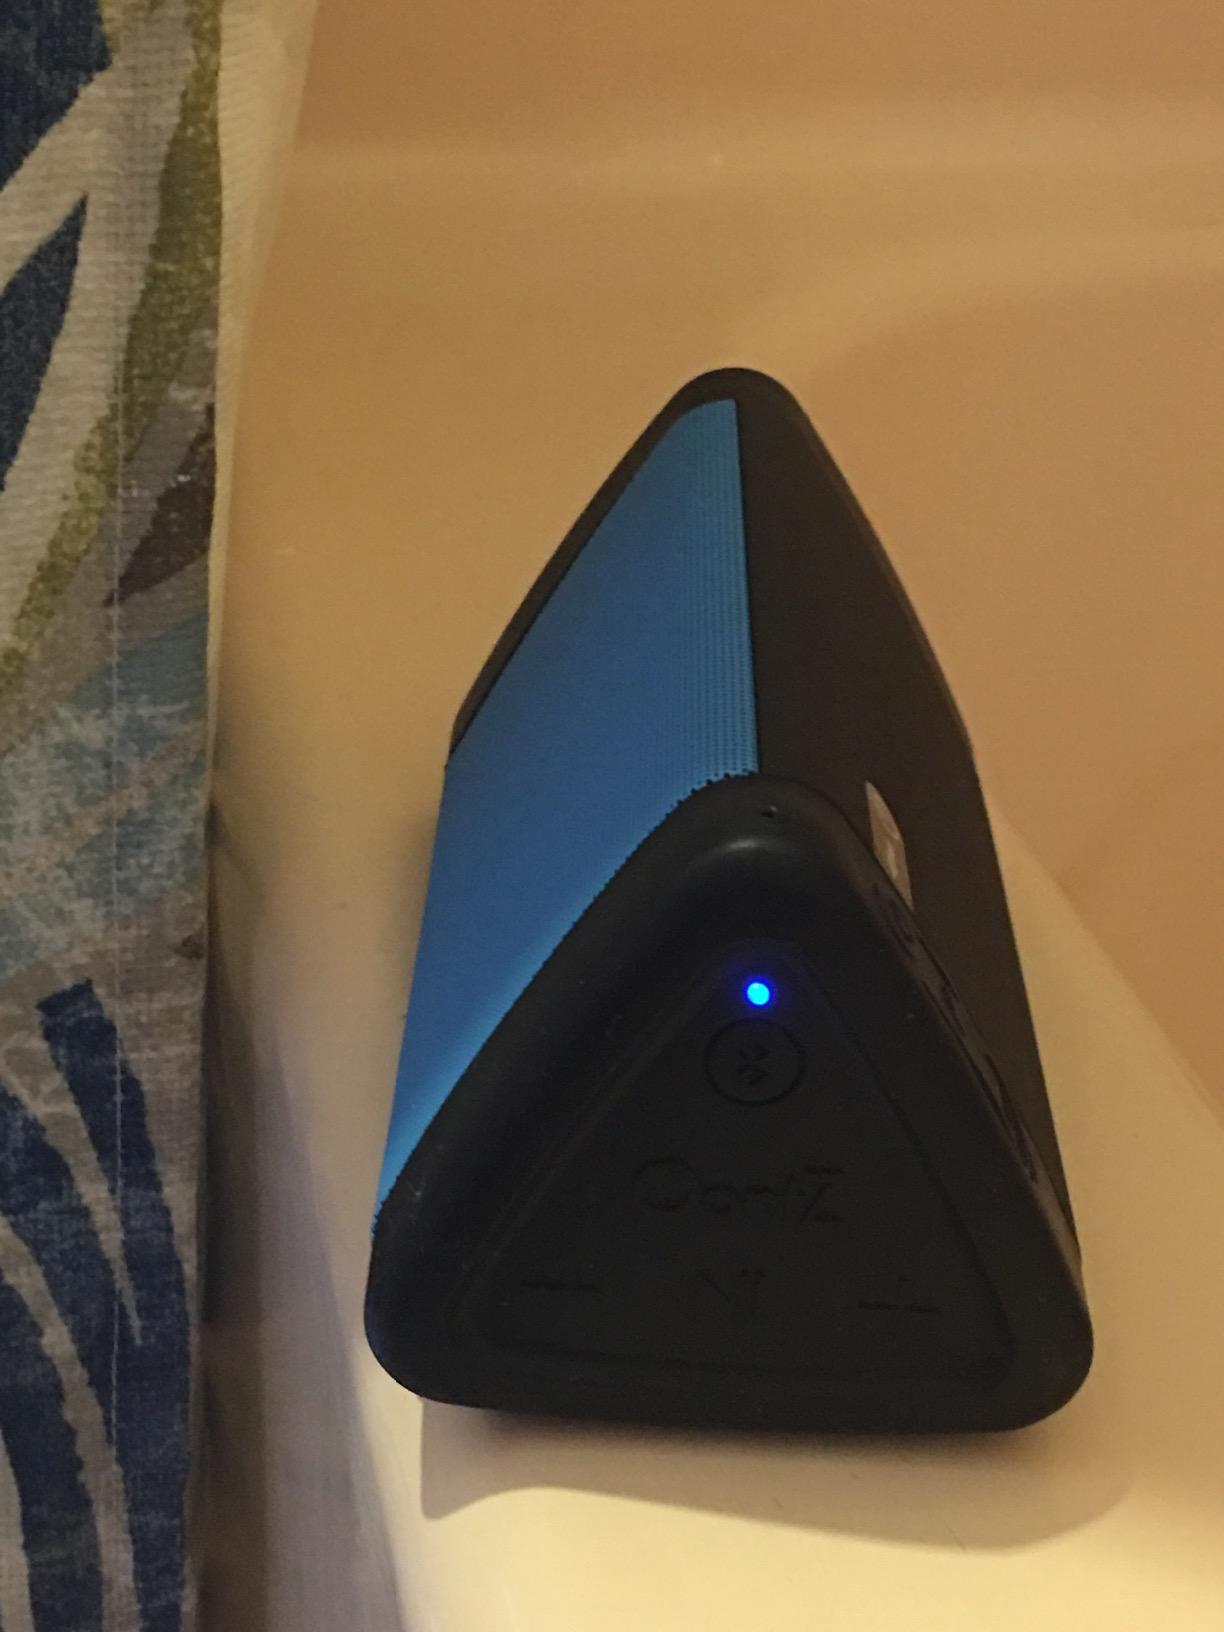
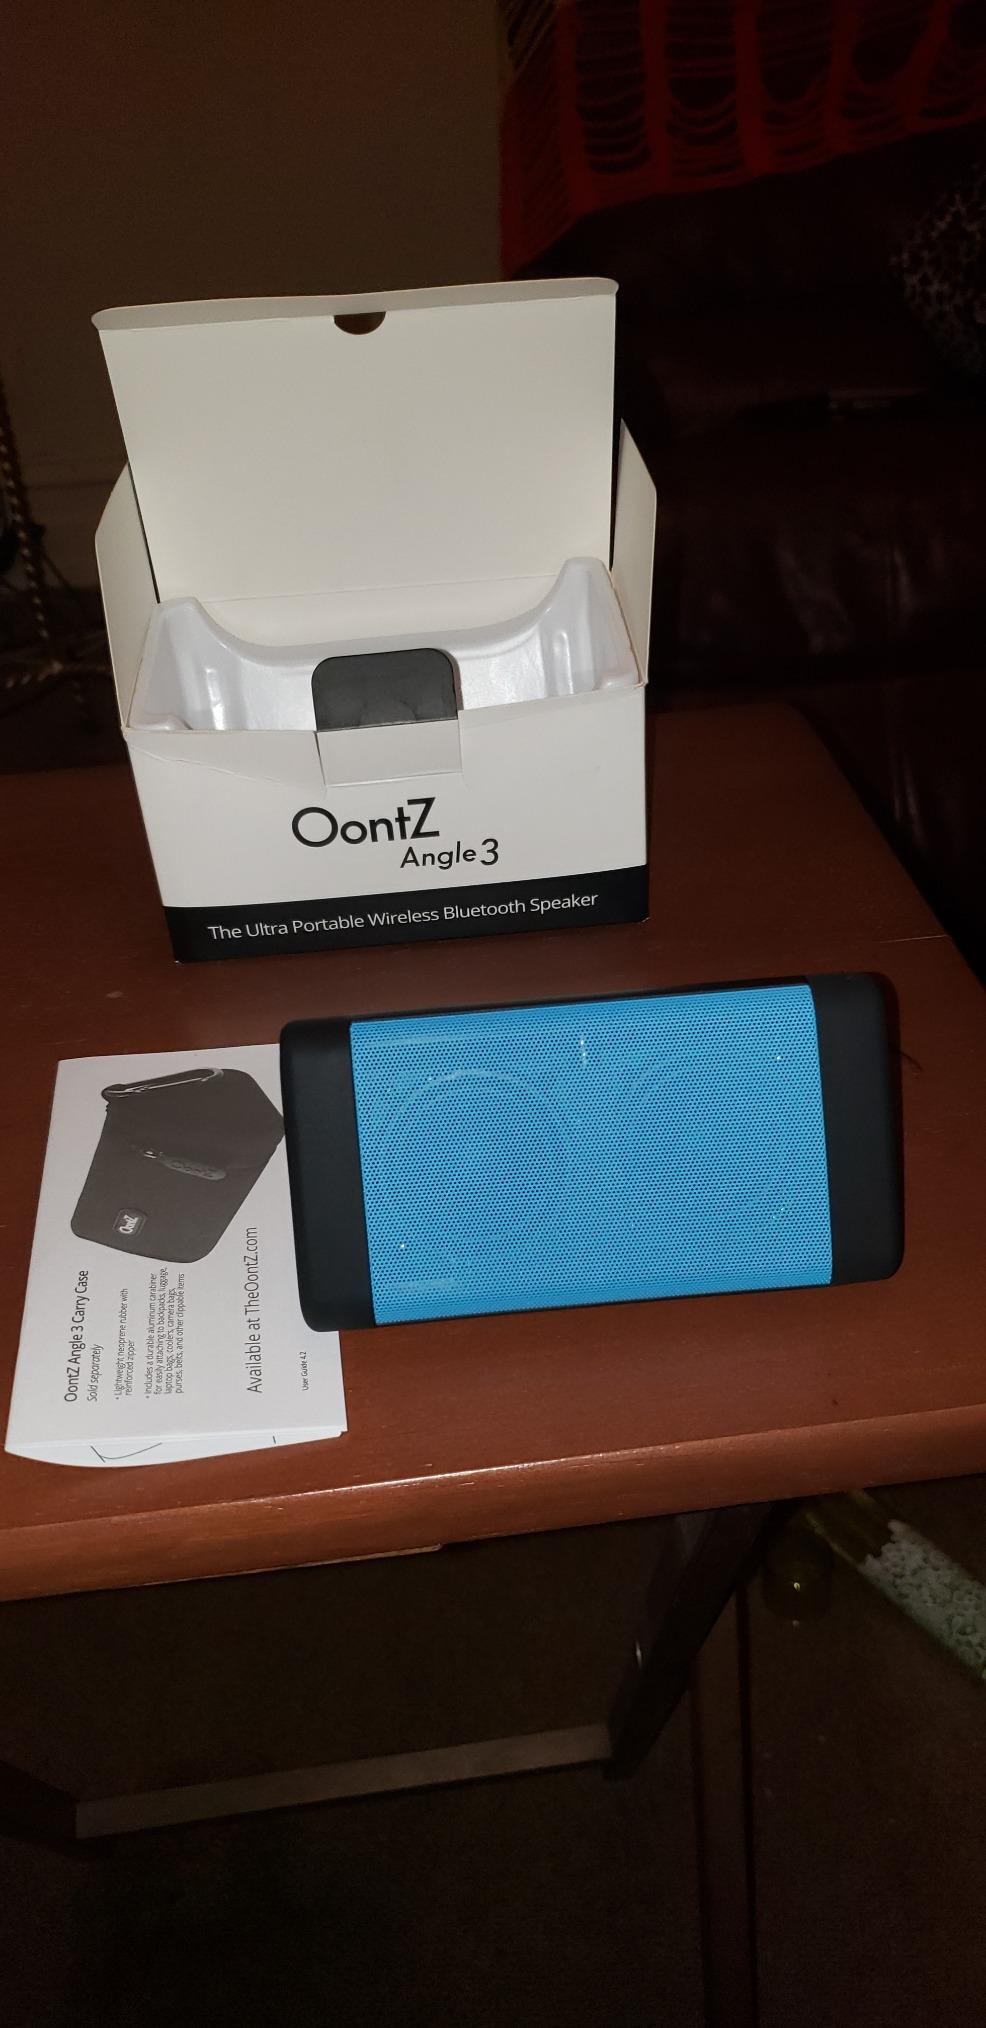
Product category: speaker
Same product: yes